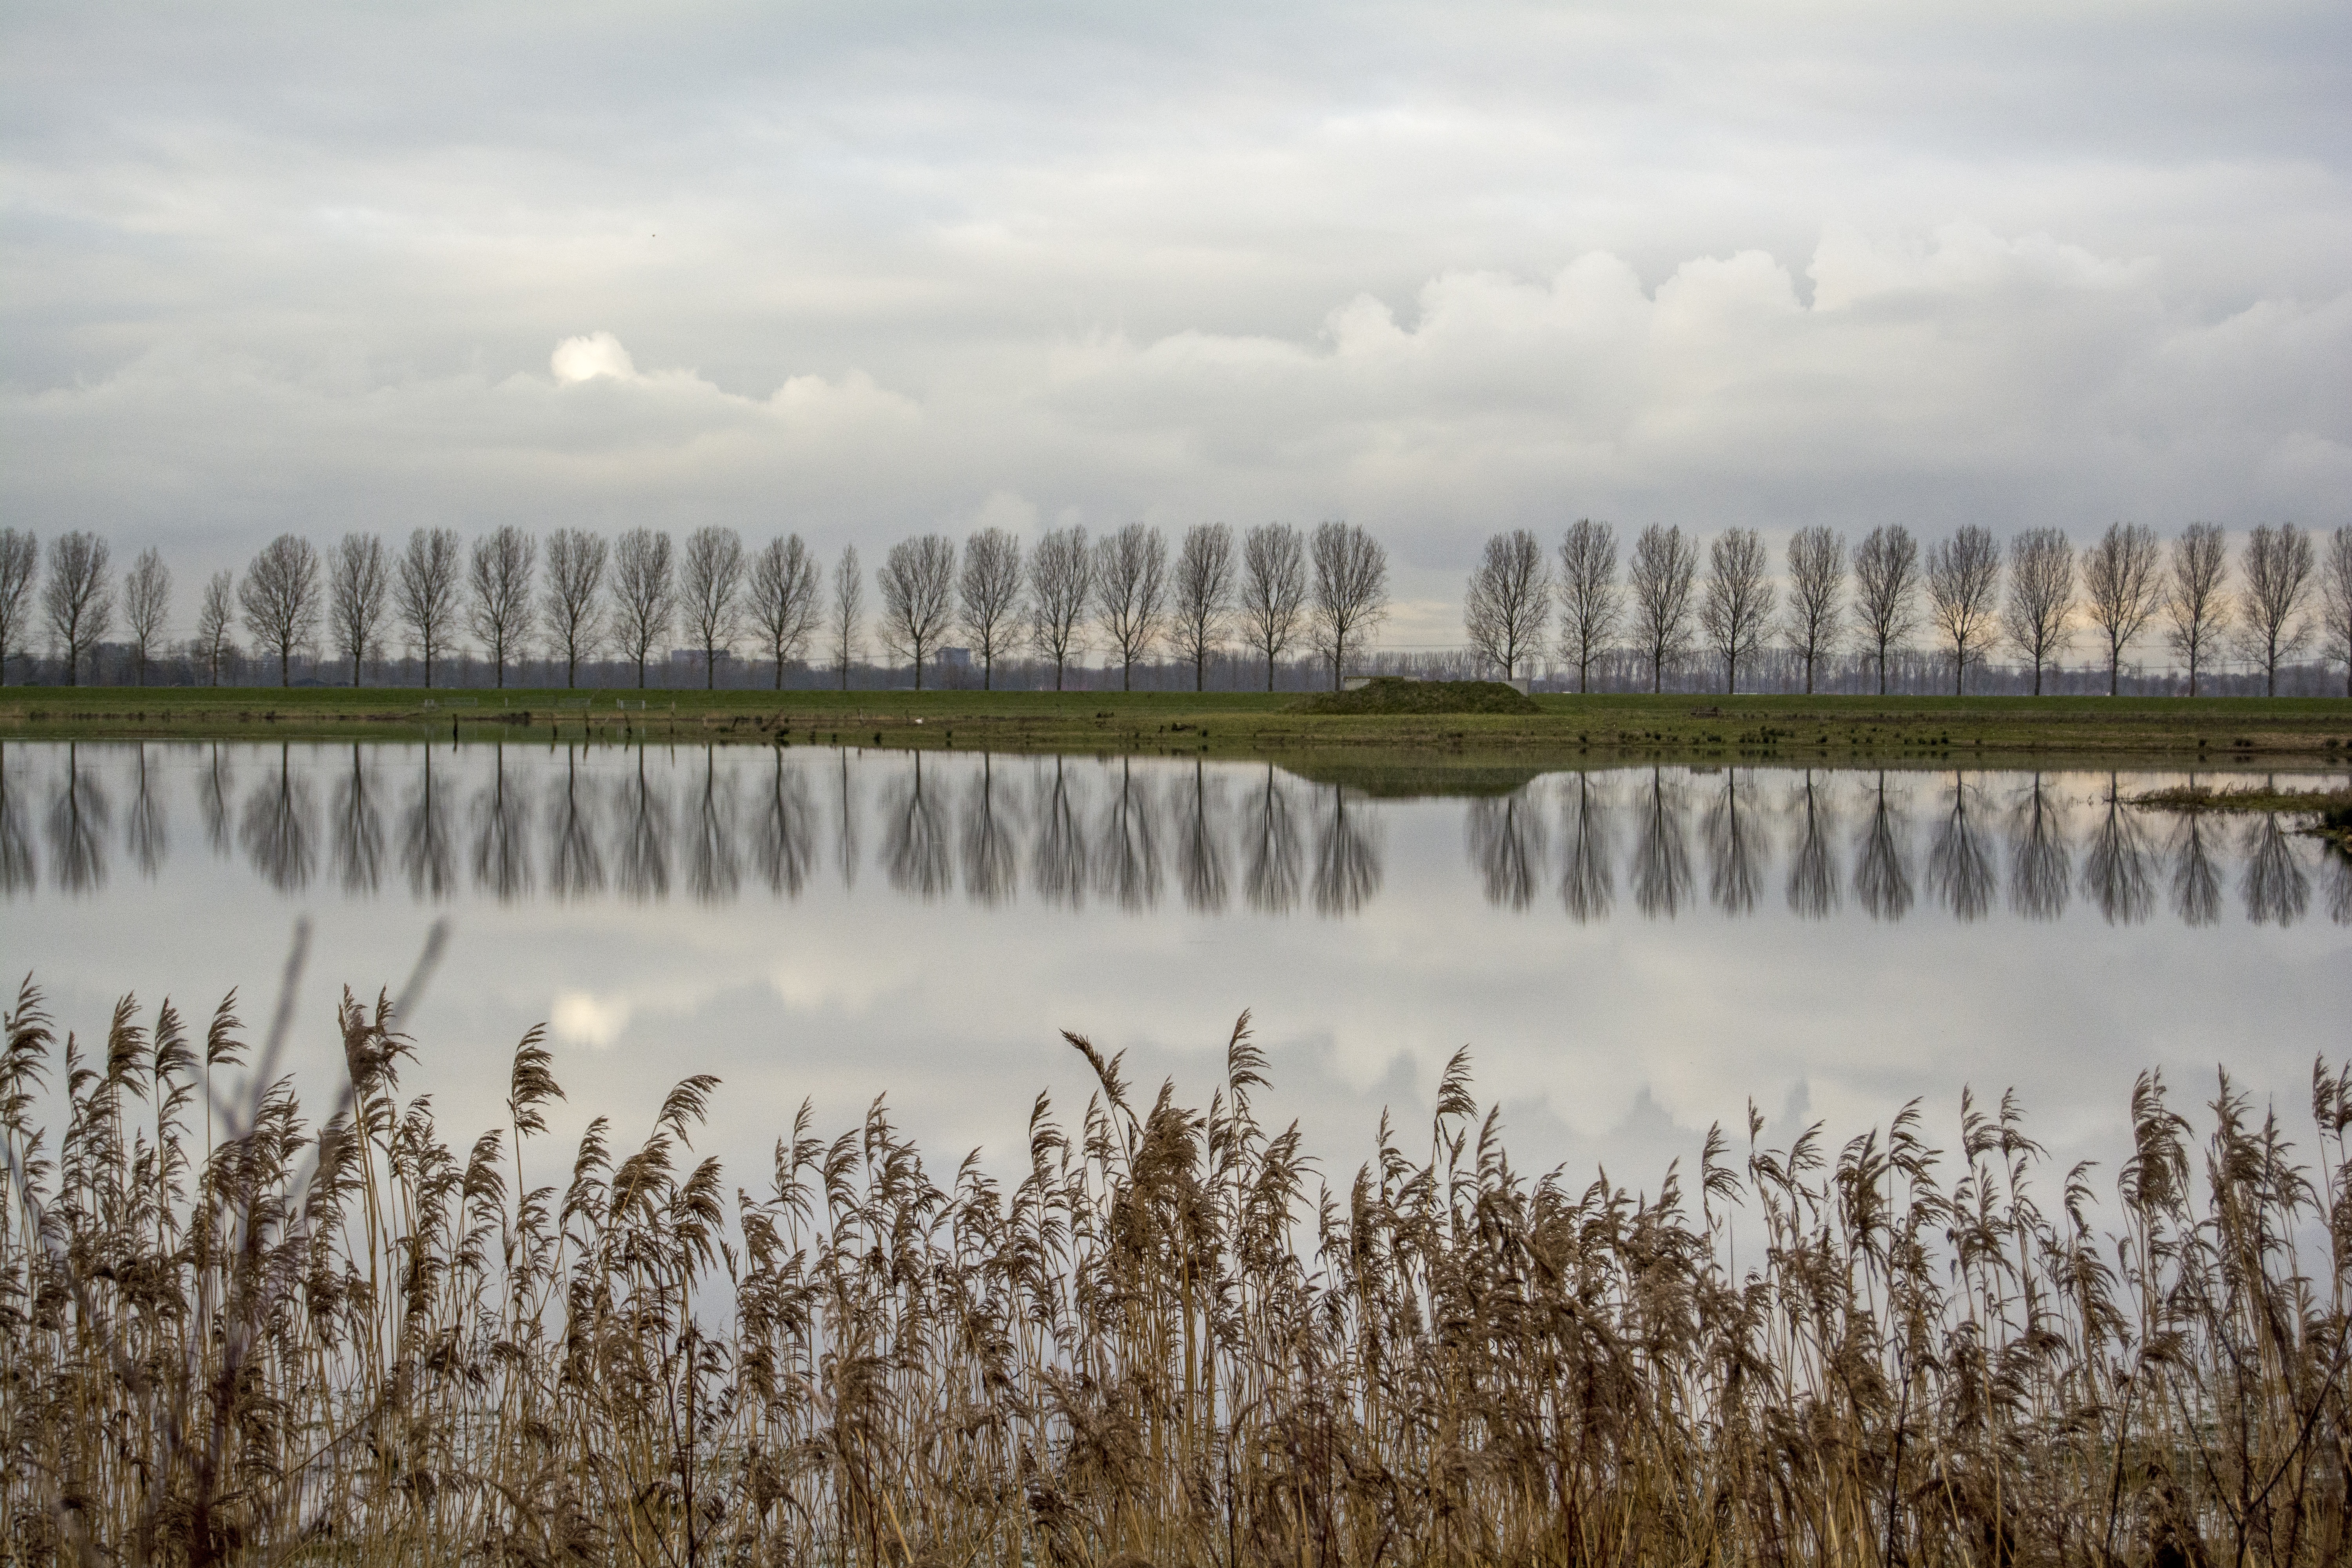
landscape, tree, water, nature, grass, marsh, wilderness, mountain, cloud, fog, mist, morning, lake, river, pond, reflection, reservoir, clouds, polder, wetland, bog, habitat, loch, dutch landscape, natural environment, atmospheric phenomenon, polderroad